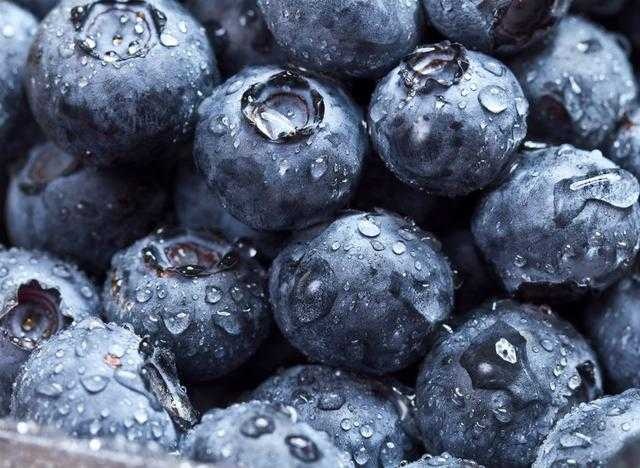
Label: Blueberry